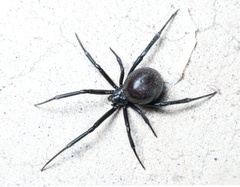
Species: Lactrodectus_hesperus